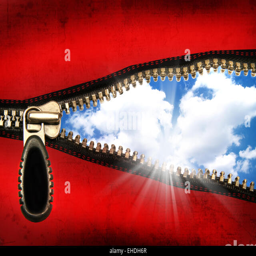
detail of an opened zipper with a blue sky